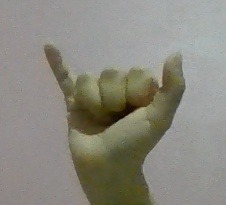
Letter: ya